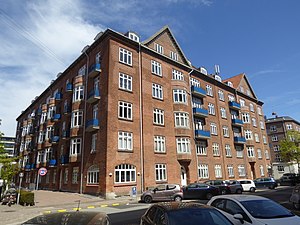
Koldinggade / Gadens historie
Koldinggade 13-21.
Koldinggade er en gade på Østerbro i København. Den er med indhak ca. 500 meter lang og løber mellem Østerbrogade og Løgstørgade. Gaden fortsætter i en fodgængertunnel under Østerbrogade. I den anden ende munder den ud i Århus Plads, der er en indhegnet legeplads med træer og buske. Nogle af træerne er angiveligt endnu ældre end kvarteret.